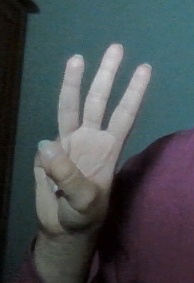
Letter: thaa